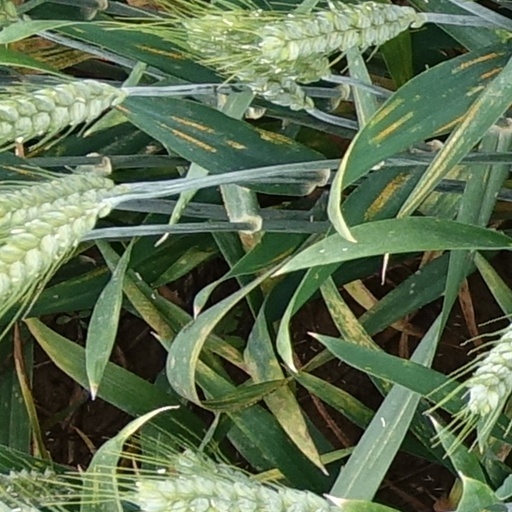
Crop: wheat